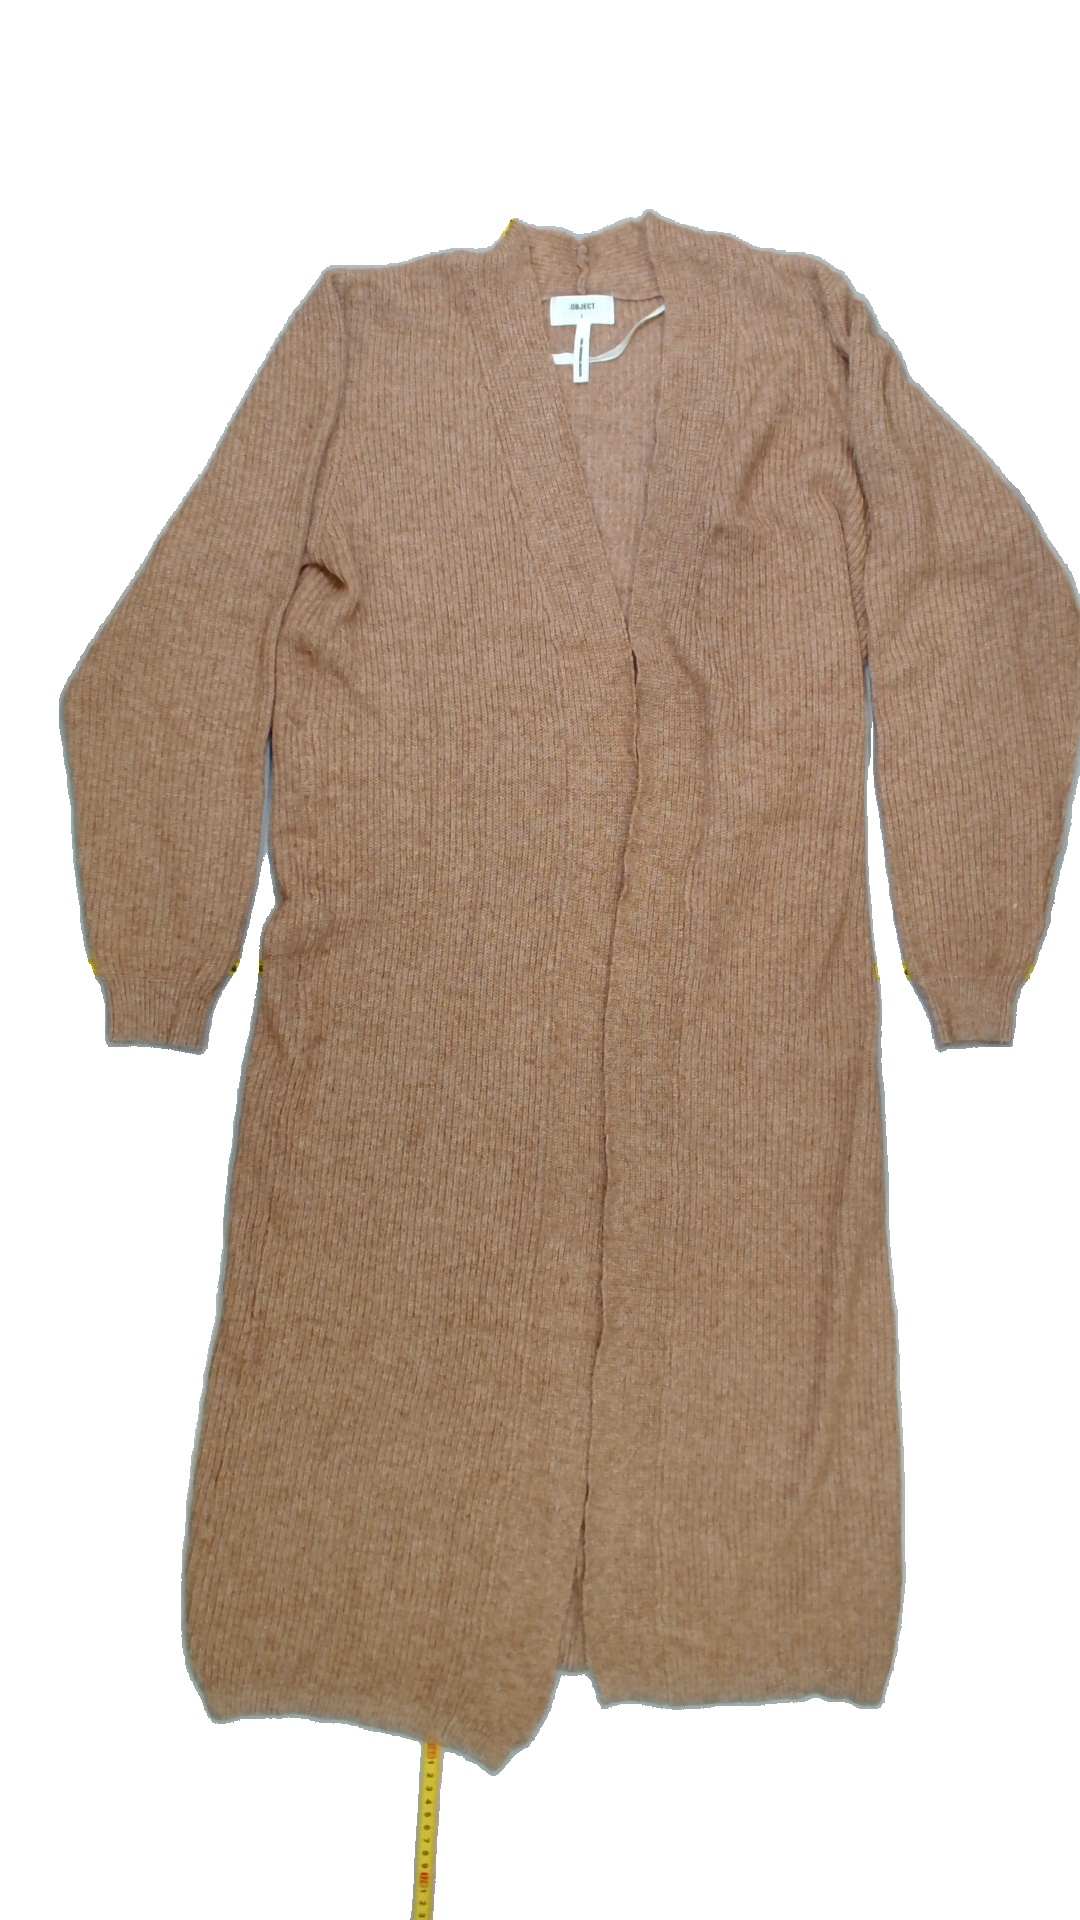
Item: Cardigan (Ladies)
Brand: Object
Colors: Beige
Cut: Long
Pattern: Plain
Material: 50%viscose 27%nylon 23%polyester
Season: All
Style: No trend
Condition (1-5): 5
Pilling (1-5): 4
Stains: No
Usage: Reuse
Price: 100-150